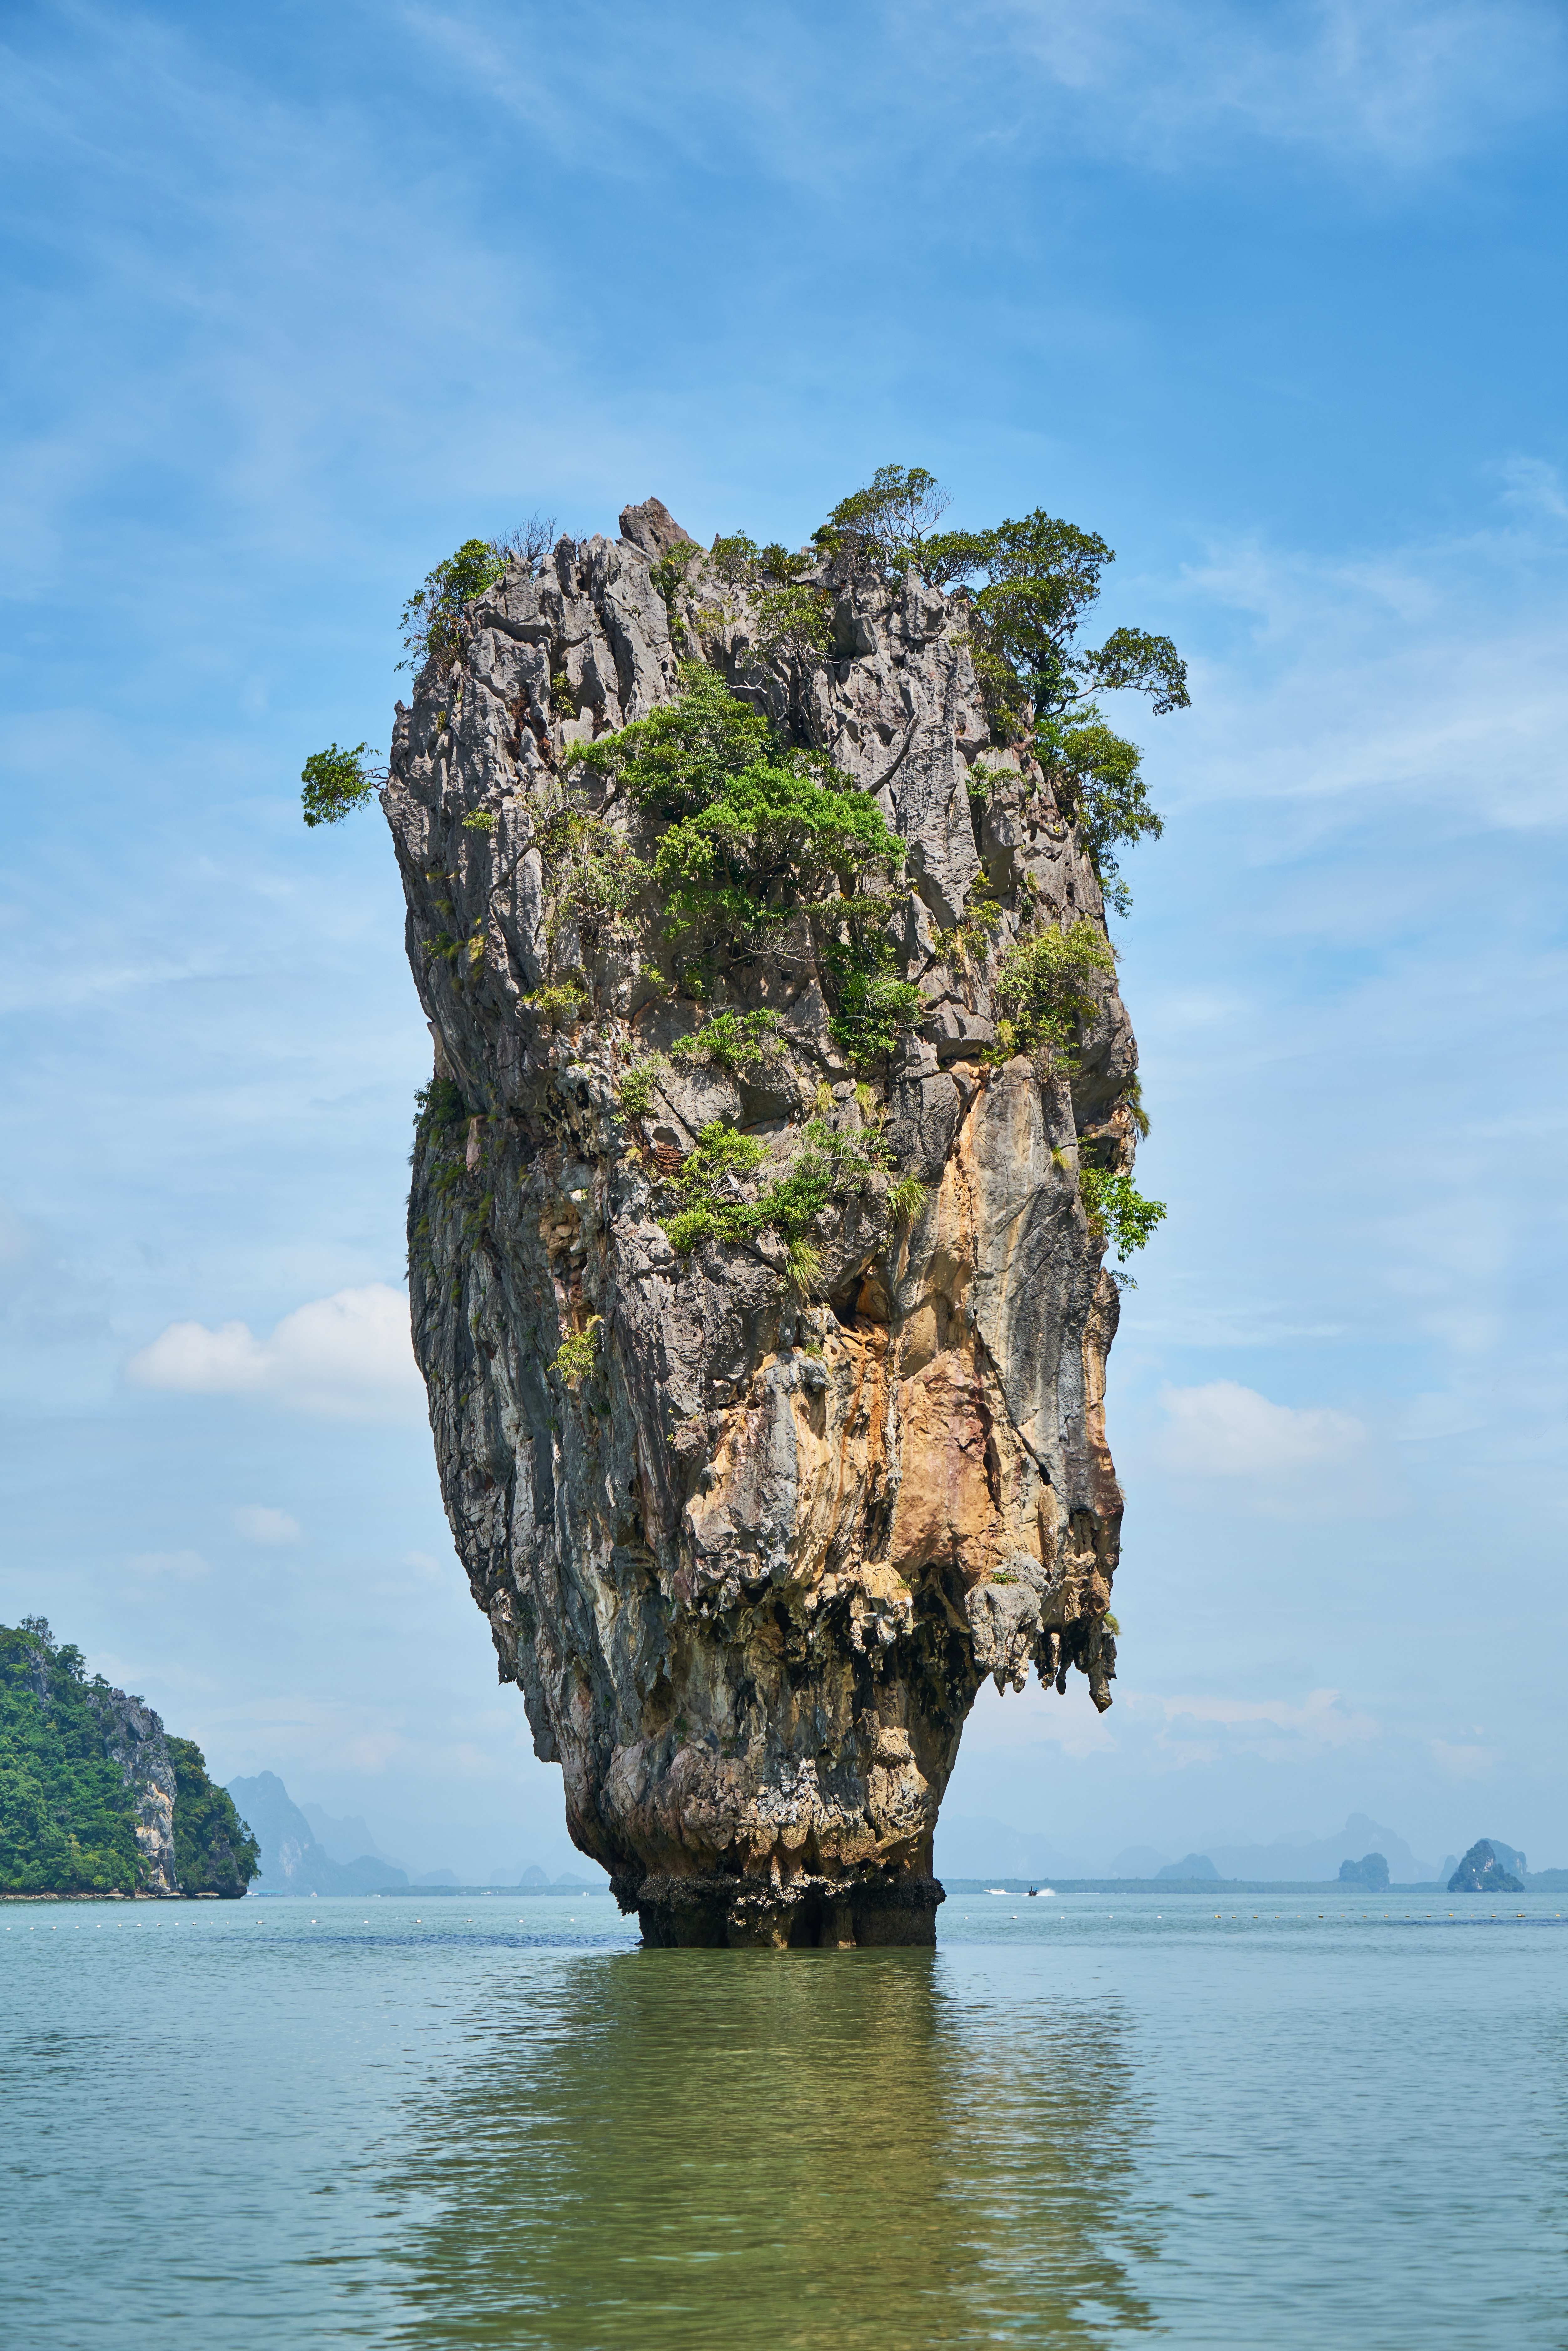
phang nga bay, phuket province, james bond island, thailand, island, andaman sea asia, beach, clear sky, cloudscape, day, famous place, forest, horizontal, landscape, limestone, mountain, nature, no people, outdoors, phang nga province, photography, rock, see, sky, summer, offer, sunlight, tourist resort, tranquil scene, travel destinations, tree, tropical climate, tropical tree, vacations, water